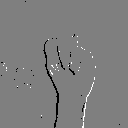
ASL letter: n